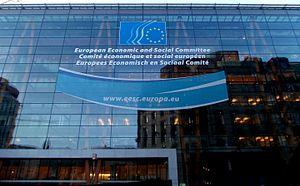
Le Comité économique et social européen est l'assemblée consultative des partenaires économiques et sociaux européens.